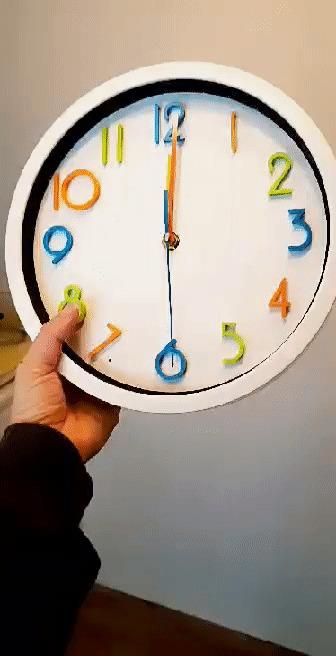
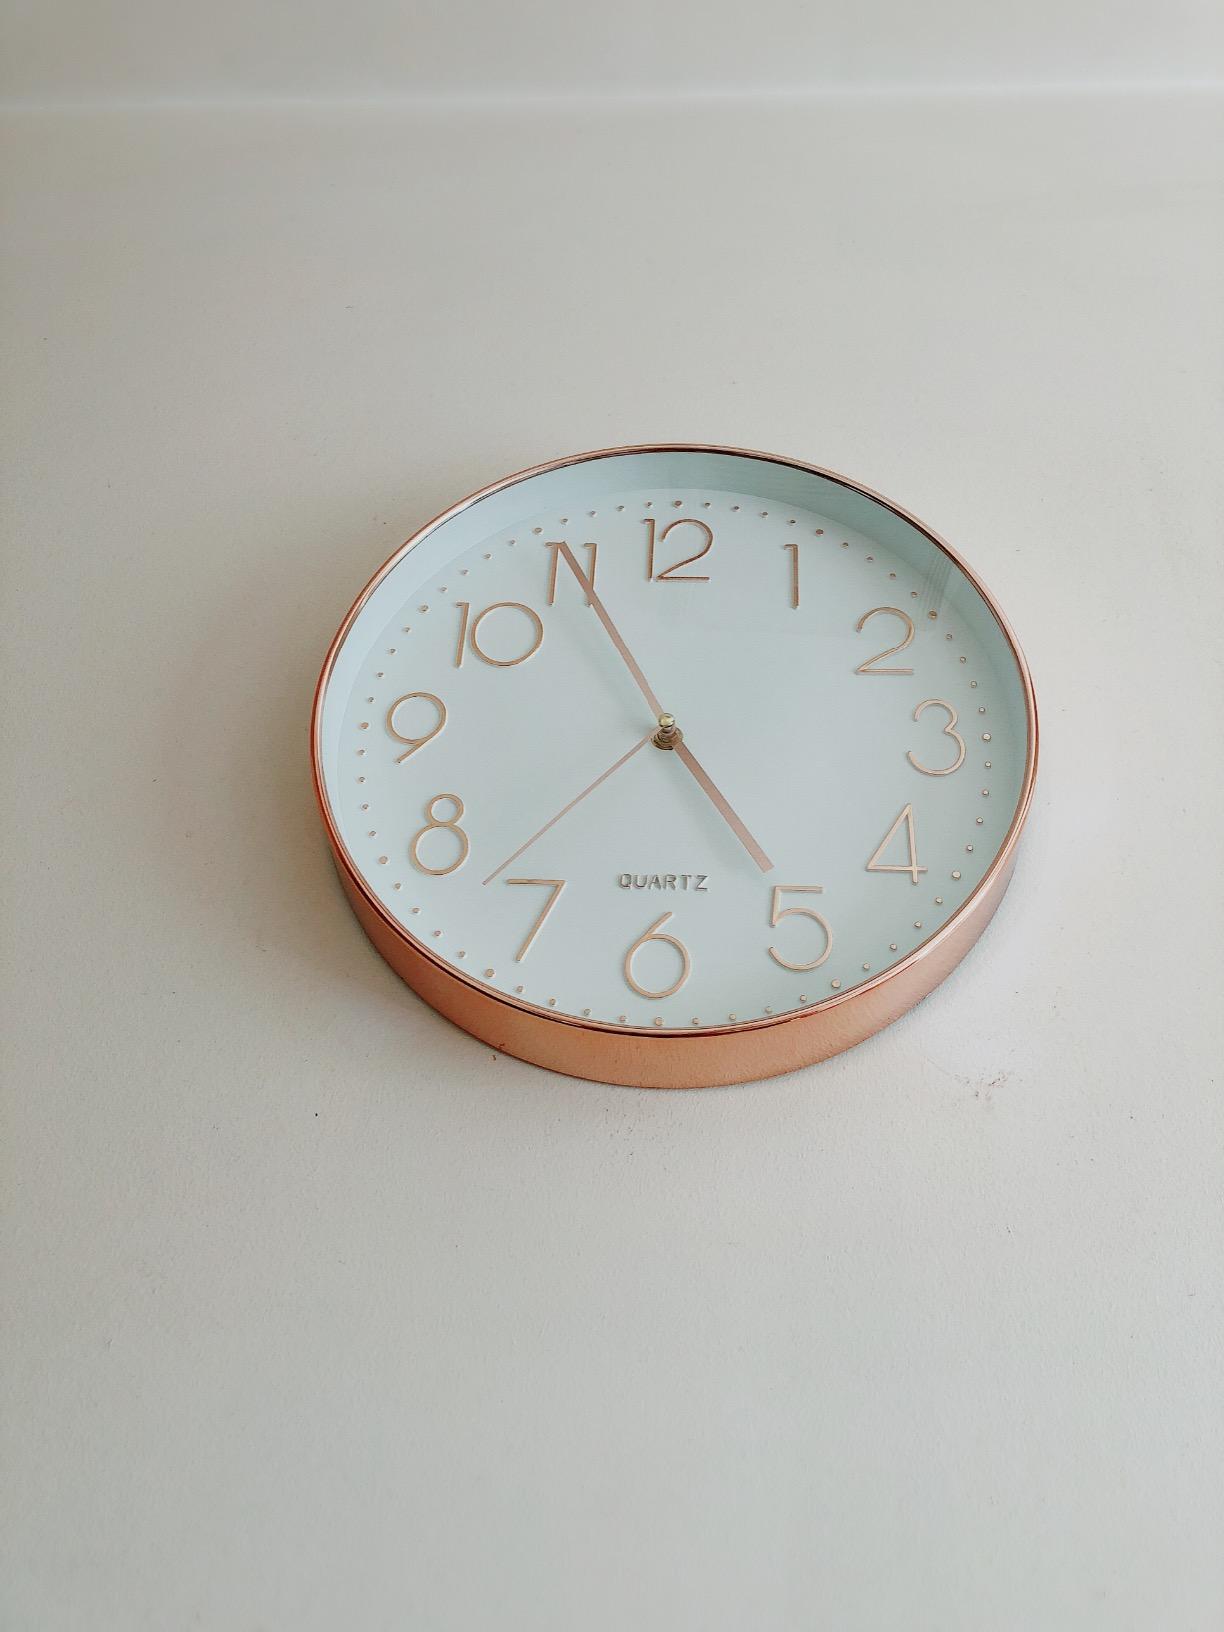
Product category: clock
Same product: no